Paris Passion

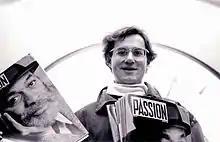

Like the rest of the magazine, "Paris Passion"'s front covers evolved considerably from the time of its first issue in 1981 until the last in 1991. The changes included going from black-and-white images to those in full color; from newsprint to glossy stock; from celebrity portraits to more conceptual illustrations; and different logos and varying approaches to the use of text.